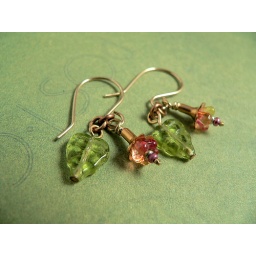
Czech glass flowers and beads in fuschia-lemon yellow and green, brass bead caps and earwires.